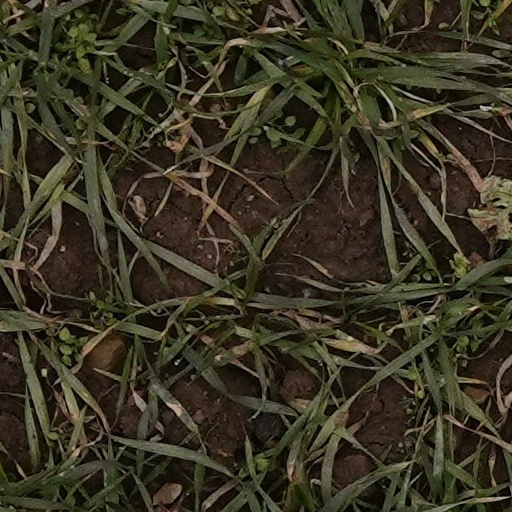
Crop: wheat